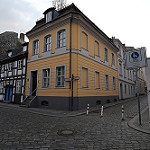
Label: buildings